Rio do Rasto Formation

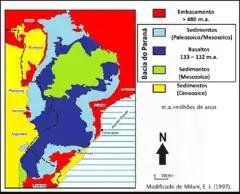
Extent of Paleozoic (including the Rio do Rasto Formation) and Mesozoic units in the Paraná Basin in light blue

Estimating the age of the Rio do Rasto formation has long relied solely on the basis of biostratigraphic correlations. Since 2018, radiometric dating has made it possible to specify the age of part of the formation. Based on conchostracan and bivalve faunas, Holz and colleagues have suggested that the sedimentary succession of this formation extended from the Wordian (middle Guadalupian) to the Wuchiapingian (base of the Lopingian). Among the tetrapods, the presence of dinocephalians in Fagundes and Boqueirão sites (State of Rio Grande do Sul) as well as in the region of Serra do Cadeado (State of Paraná) indicates a Guadalupian age for these localities, given that this synapsid group is restricted to this age in the rest of the world. In the Fagundes farm site, dinocephalians coexist with the pareiasaur "Provelosaurus". The latter is present in the Aceguà area about 2 m above a 30 cm thick layer of bentonite radiometrically dated at 266 ± 5.4 million years. The broad error margin of this radiometric dating places the Brazilian dinocephalian sites in the Lower Roadian – Middle Capitanian time interval, confirming the Guadalupian age of this part of the Morro Pelado Member. The other tetrapods of the Morro Pelado Member in Rio Grande do Sul suggest an age not exceeding Wordian: Tapinocephalids are only known from Wordian and Capitanian rocks, the basal anomodont "Tiarajudens" is closely related to the South African genus "Anomocephalus" of the "Tapinocephalus" Assemblage Zone whose age extends from the late Wordian to the late Capitanian, and the temnospondyl "Konzhukovia", present at the Boqueirão farm site in São Gabriel, is also known in eastern European Russia in strata limited to the Wordian-Capitanian interval. The probable Wordian age of the Morro Pelado Member is also reinforced by a radiometric age of the Serrinha Member (lower part of the Rio do Rasto formation) obtained from a volcanic ash layer which gave an age of 270.61 + 1.76/− 3.27 Ma corresponding to the Roadian (early Guadalupian).